NGC 1015

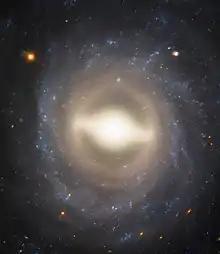
NGC 1015, as taken by Hubble Space Telescope

NGC 1015 is a barred spiral galaxy, at a distance of 118 million light years in the constellation of Cetus (The Whale).